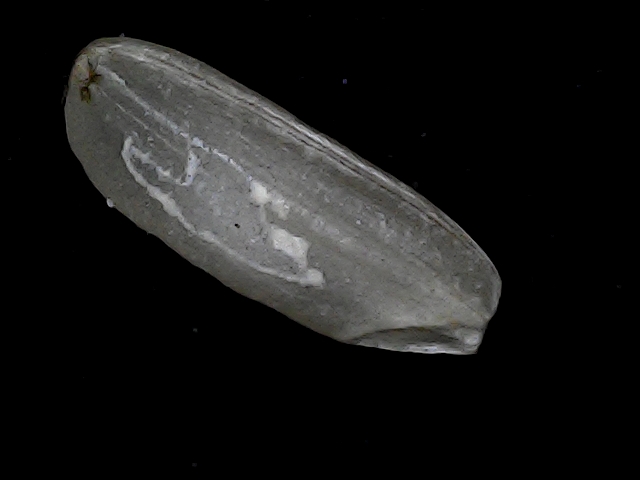
Rice variety: BD85